Andrei Kushnir

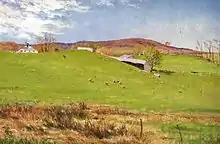
"Sheep in the West Meadow". Collection of the Virginia Historical Society, Richmond, Virginia.

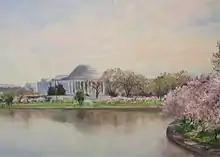
"Cherry Blossoms"

During the early 21st century, Kushnir established and operated art galleries in Manhattan, New York, and Ellicott City, Maryland, with artist Michele Martin Taylor, where they exhibited their own works as well as those of other mid-career American artists. In 2006, Kushnir opened a studio and gallery in Washington, D.C., where he exhibited his works and those of other American artists with whom he has personally painted. The landscape painter Alexangel Estevez studied with Andrei Kushnir.